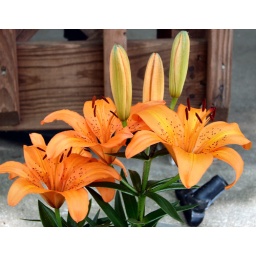
Some flowers that my cousin bought to plant in her flower bed.